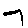
Label: 7